Humza Yousaf

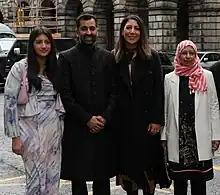
Yousaf's family at the Court of Session in Edinburgh, 2023 (from left to right; his step-daughter, himself, his wife, Nadia, and mother Shaaista)

Yousaf has been described as socially progressive. He is a follower of his predecessor, Nicola Sturgeon, and is in favour of continuing her socially progressive policies. This formed a major part of his leadership election campaign in March 2023, and he was successfully elected as Leader of the Scottish National Party. He supports Scottish republicanism, stating: "I believe we should be citizens first, not subjects." He attended the coronation of King Charles III and Queen Camilla at Westminster Abbey in London on 6 May 2023.